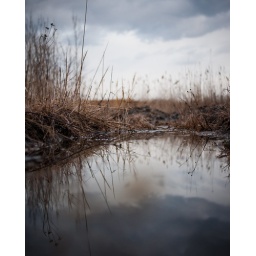
A bike in a field dreams of unconventionnal places